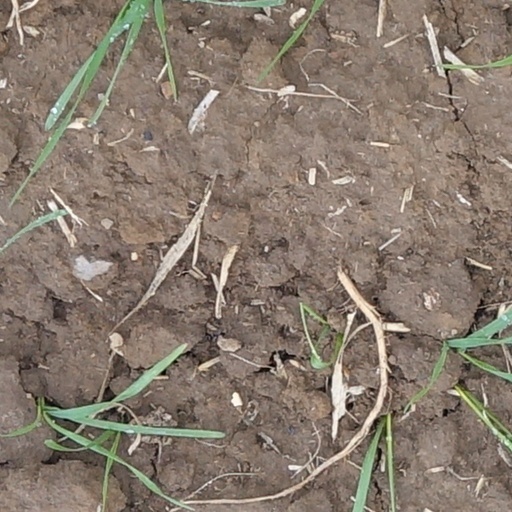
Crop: wheat